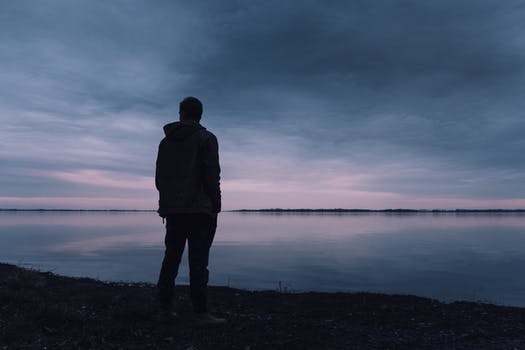
Label: No Watermark